Skegness railway station

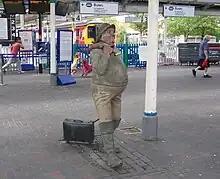
Statue of the Jolly Fisherman

The line to was opened in August 1871 by the "Wainfleet and Firsby Railway". This line was then extended to Skegness; the station opened on 28 July 1873.